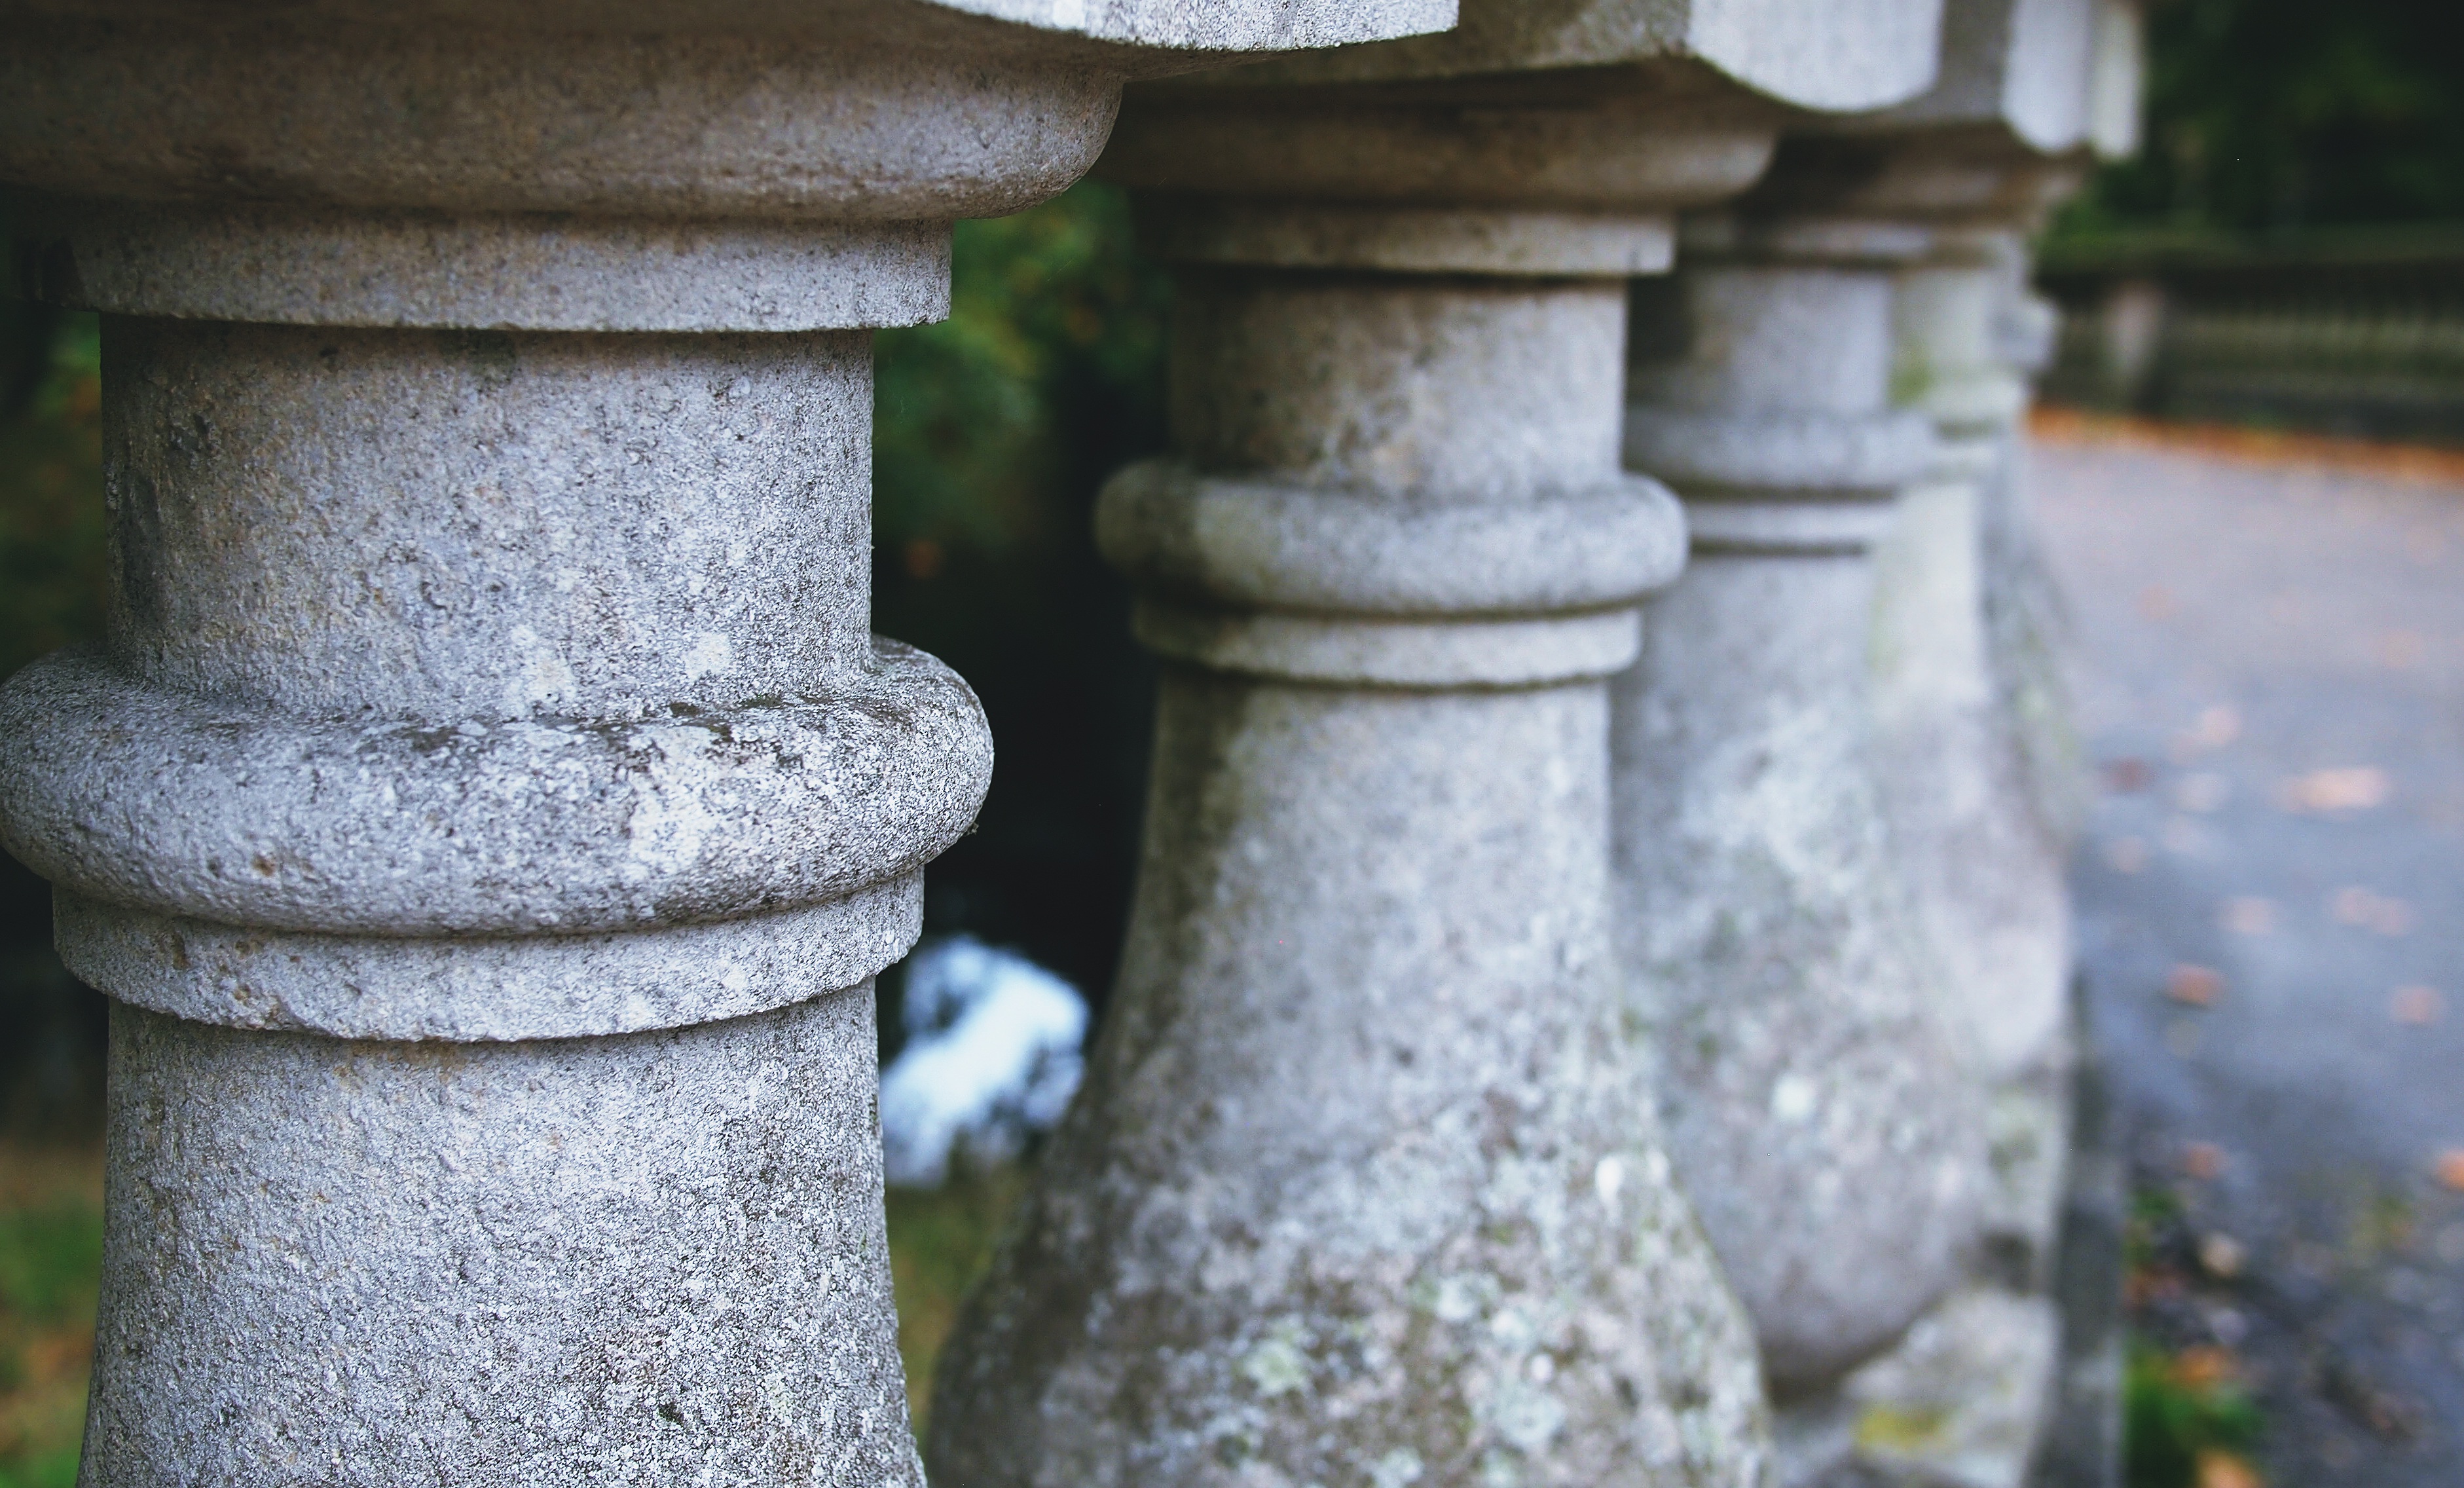
water, architecture, structure, antique, manor, building, old, stone, balcony, statue, green, column, park, castle, historic, material, sculpture, terrace, classical, temple, balustrade, water feature, architectural, ancient history, baluster